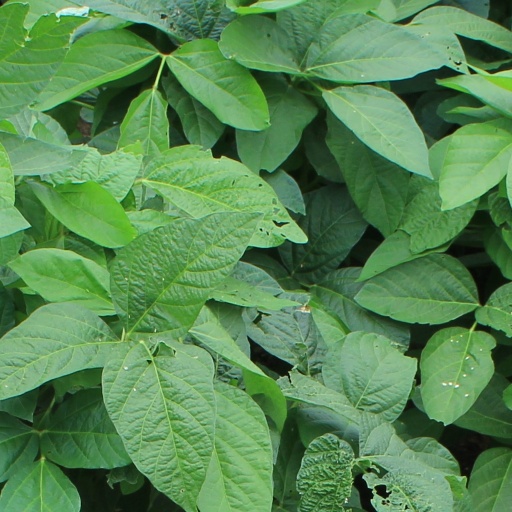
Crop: soybean